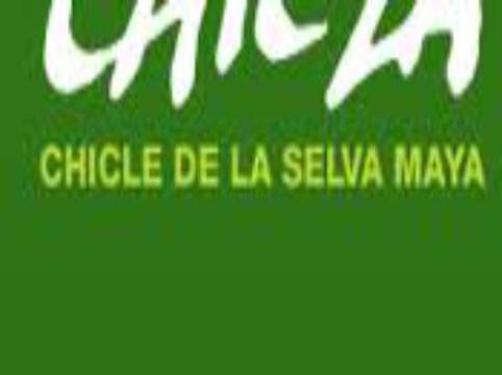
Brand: chicza
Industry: Food